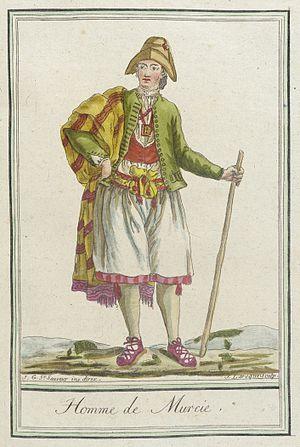
Murcie est une commune du sud de l'Espagne et la capitale de la région de Murcie. Elle est située à 350 km au sud-est de Madrid et à 35 km de la mer Méditerranée. Avec une population de 442 203 habitants en 2011, c'est la septième ville d'Espagne. Son agglomération compte 690 000 habitants.